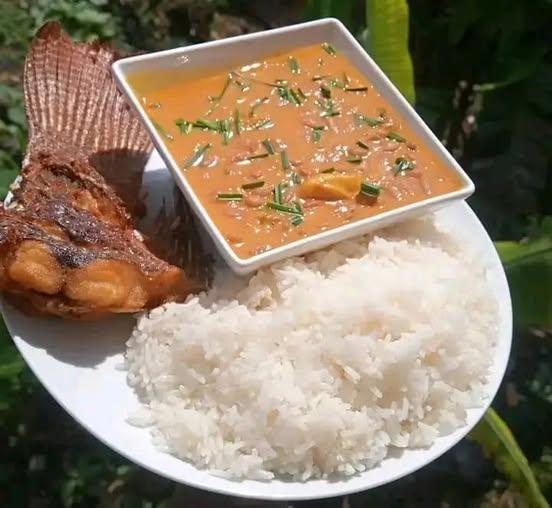
Sahani hili la udongo lililo na rangi nyeupe, limewekwa mchele na samaki. Kuna kibakuli kidogo kilichowekwa maharagwe ya nazi, pamoja na pilipili hoho.